Baumhauerite

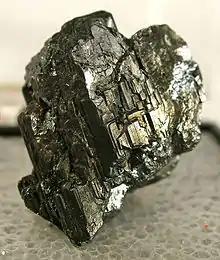
Baumhauerite from Lengenbach Quarry, Im Feld, Binn Valley, Wallis, Switzerland

Baumhauerite (PbAsS) is a rare lead sulfosalt mineral. It crystallizes in the triclinic system, is gray-black to blue-gray and its lustre is metallic to dull. Baumhauerite has a hardness of 3.